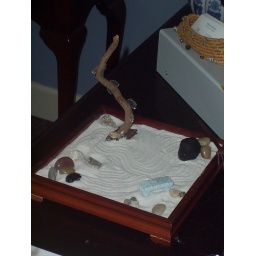
tree in zen box